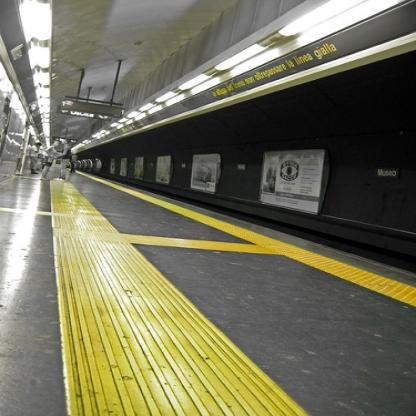
Scene: Indoor